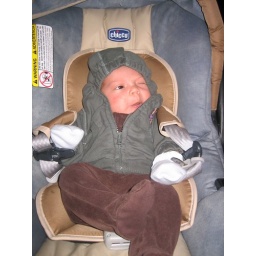
Chillin' in the car seat